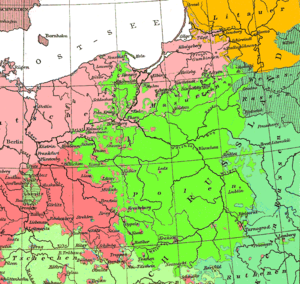
Les anciens territoires de l'Est de l'Allemagne sont les provinces ou les régions situées à l'est de la frontière orientale de l'Allemagne actuelle, qui furent perdus par l'Allemagne après la Première Guerre mondiale puis la Seconde Guerre mondiale. Les territoires perdus après la Première Guerre mondiale comprennent la plus grande partie de la province de Posnanie et de la Prusse-Occidentale. Les autres territoires perdus après la Seconde Guerre mondiale incluent la Prusse-Orientale, la Poméranie ultérieure, la Nouvelle-Marche, la Haute-Silésie et la plus grande partie de la Basse-Silésie. Dans l'Allemagne d'aujourd'hui, le terme fait référence habituellement seulement aux territoires perdus après la Seconde Guerre mondiale, tandis qu'en Pologne les territoires acquis de l'Allemagne après la Seconde Guerre mondiale furent surnommés les « territoires récupérés ».